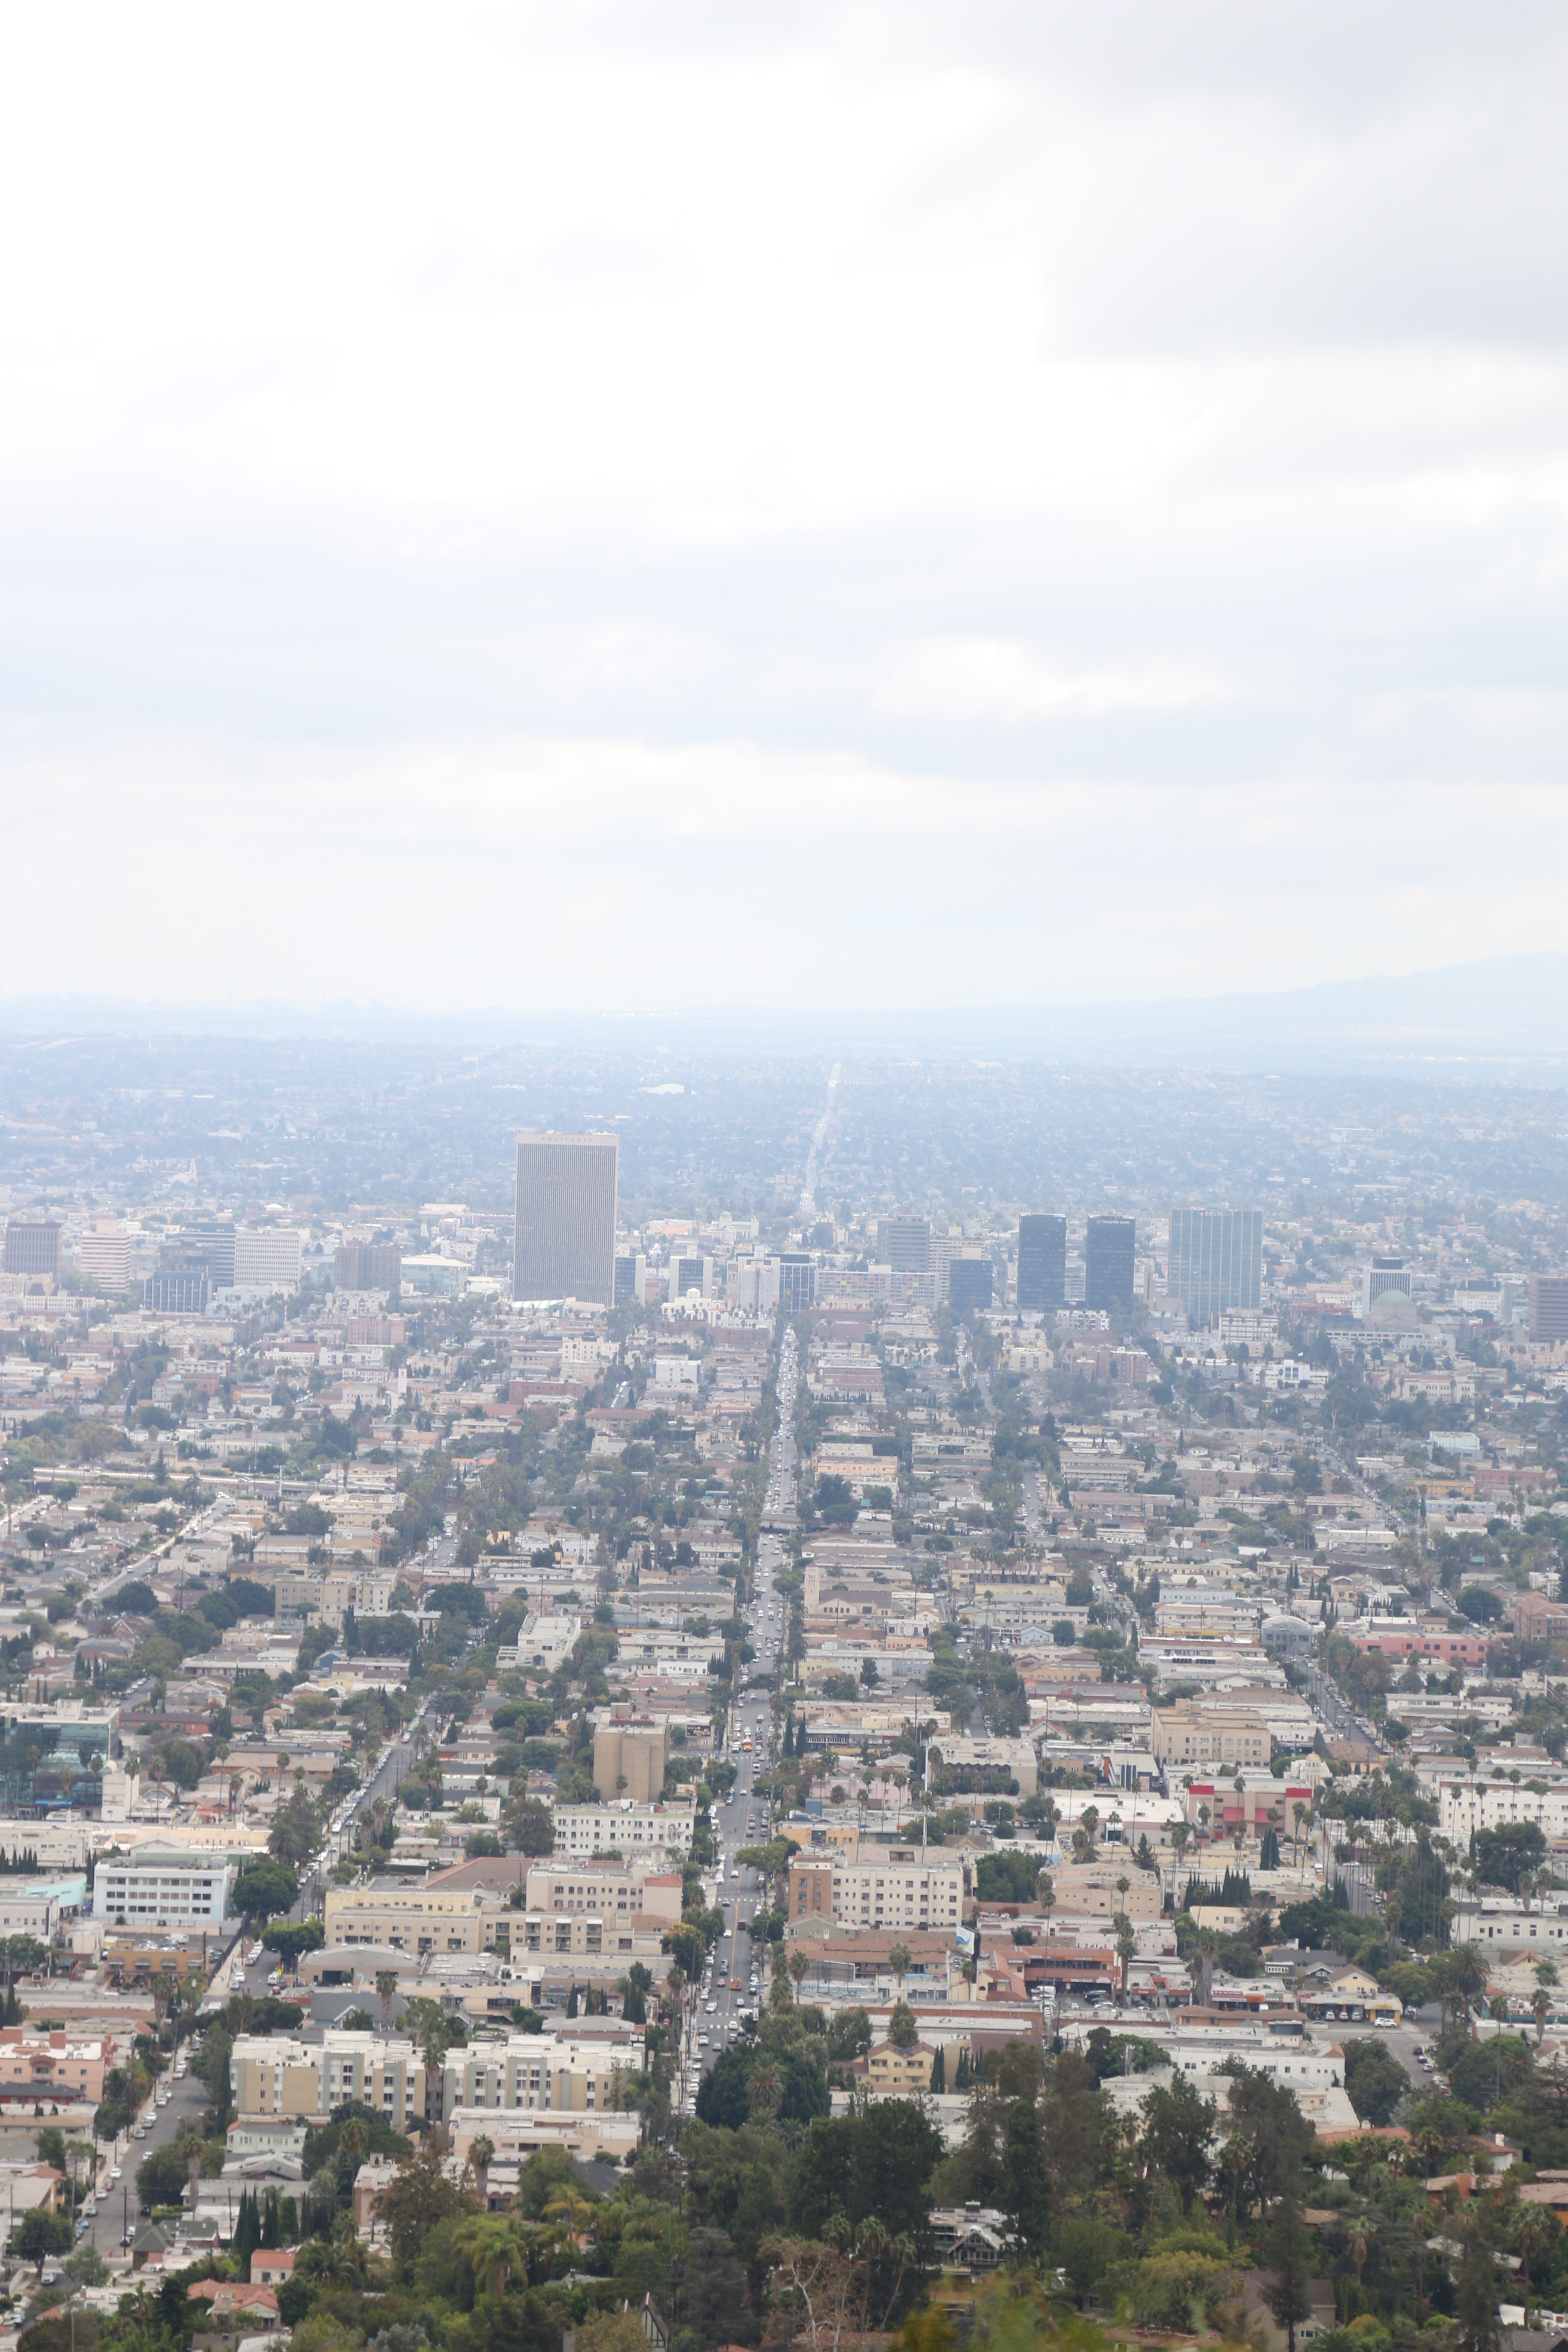
horizon, sky, skyline, city, skyscraper, cityscape, downtown, tower, landmark, tower block, metropolis, bird's eye view, aerial photography, urban area, residential area, atmospheric phenomenon, human settlement, atmosphere of earth, metropolitan area